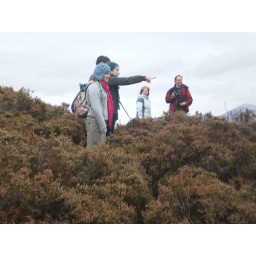
Looking at something interesting. Nina from germany point. Matilda in cute hat. Doris red coated tony